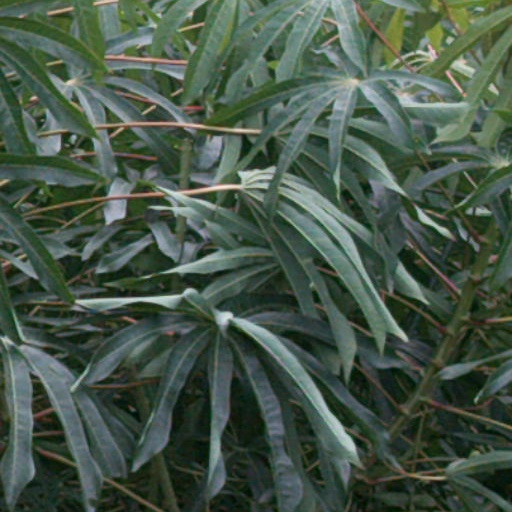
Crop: cassava